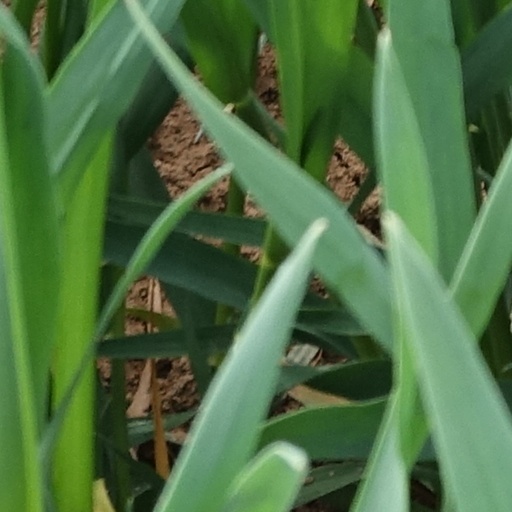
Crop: wheat